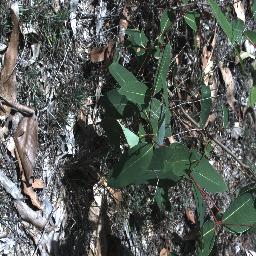
Label: negative